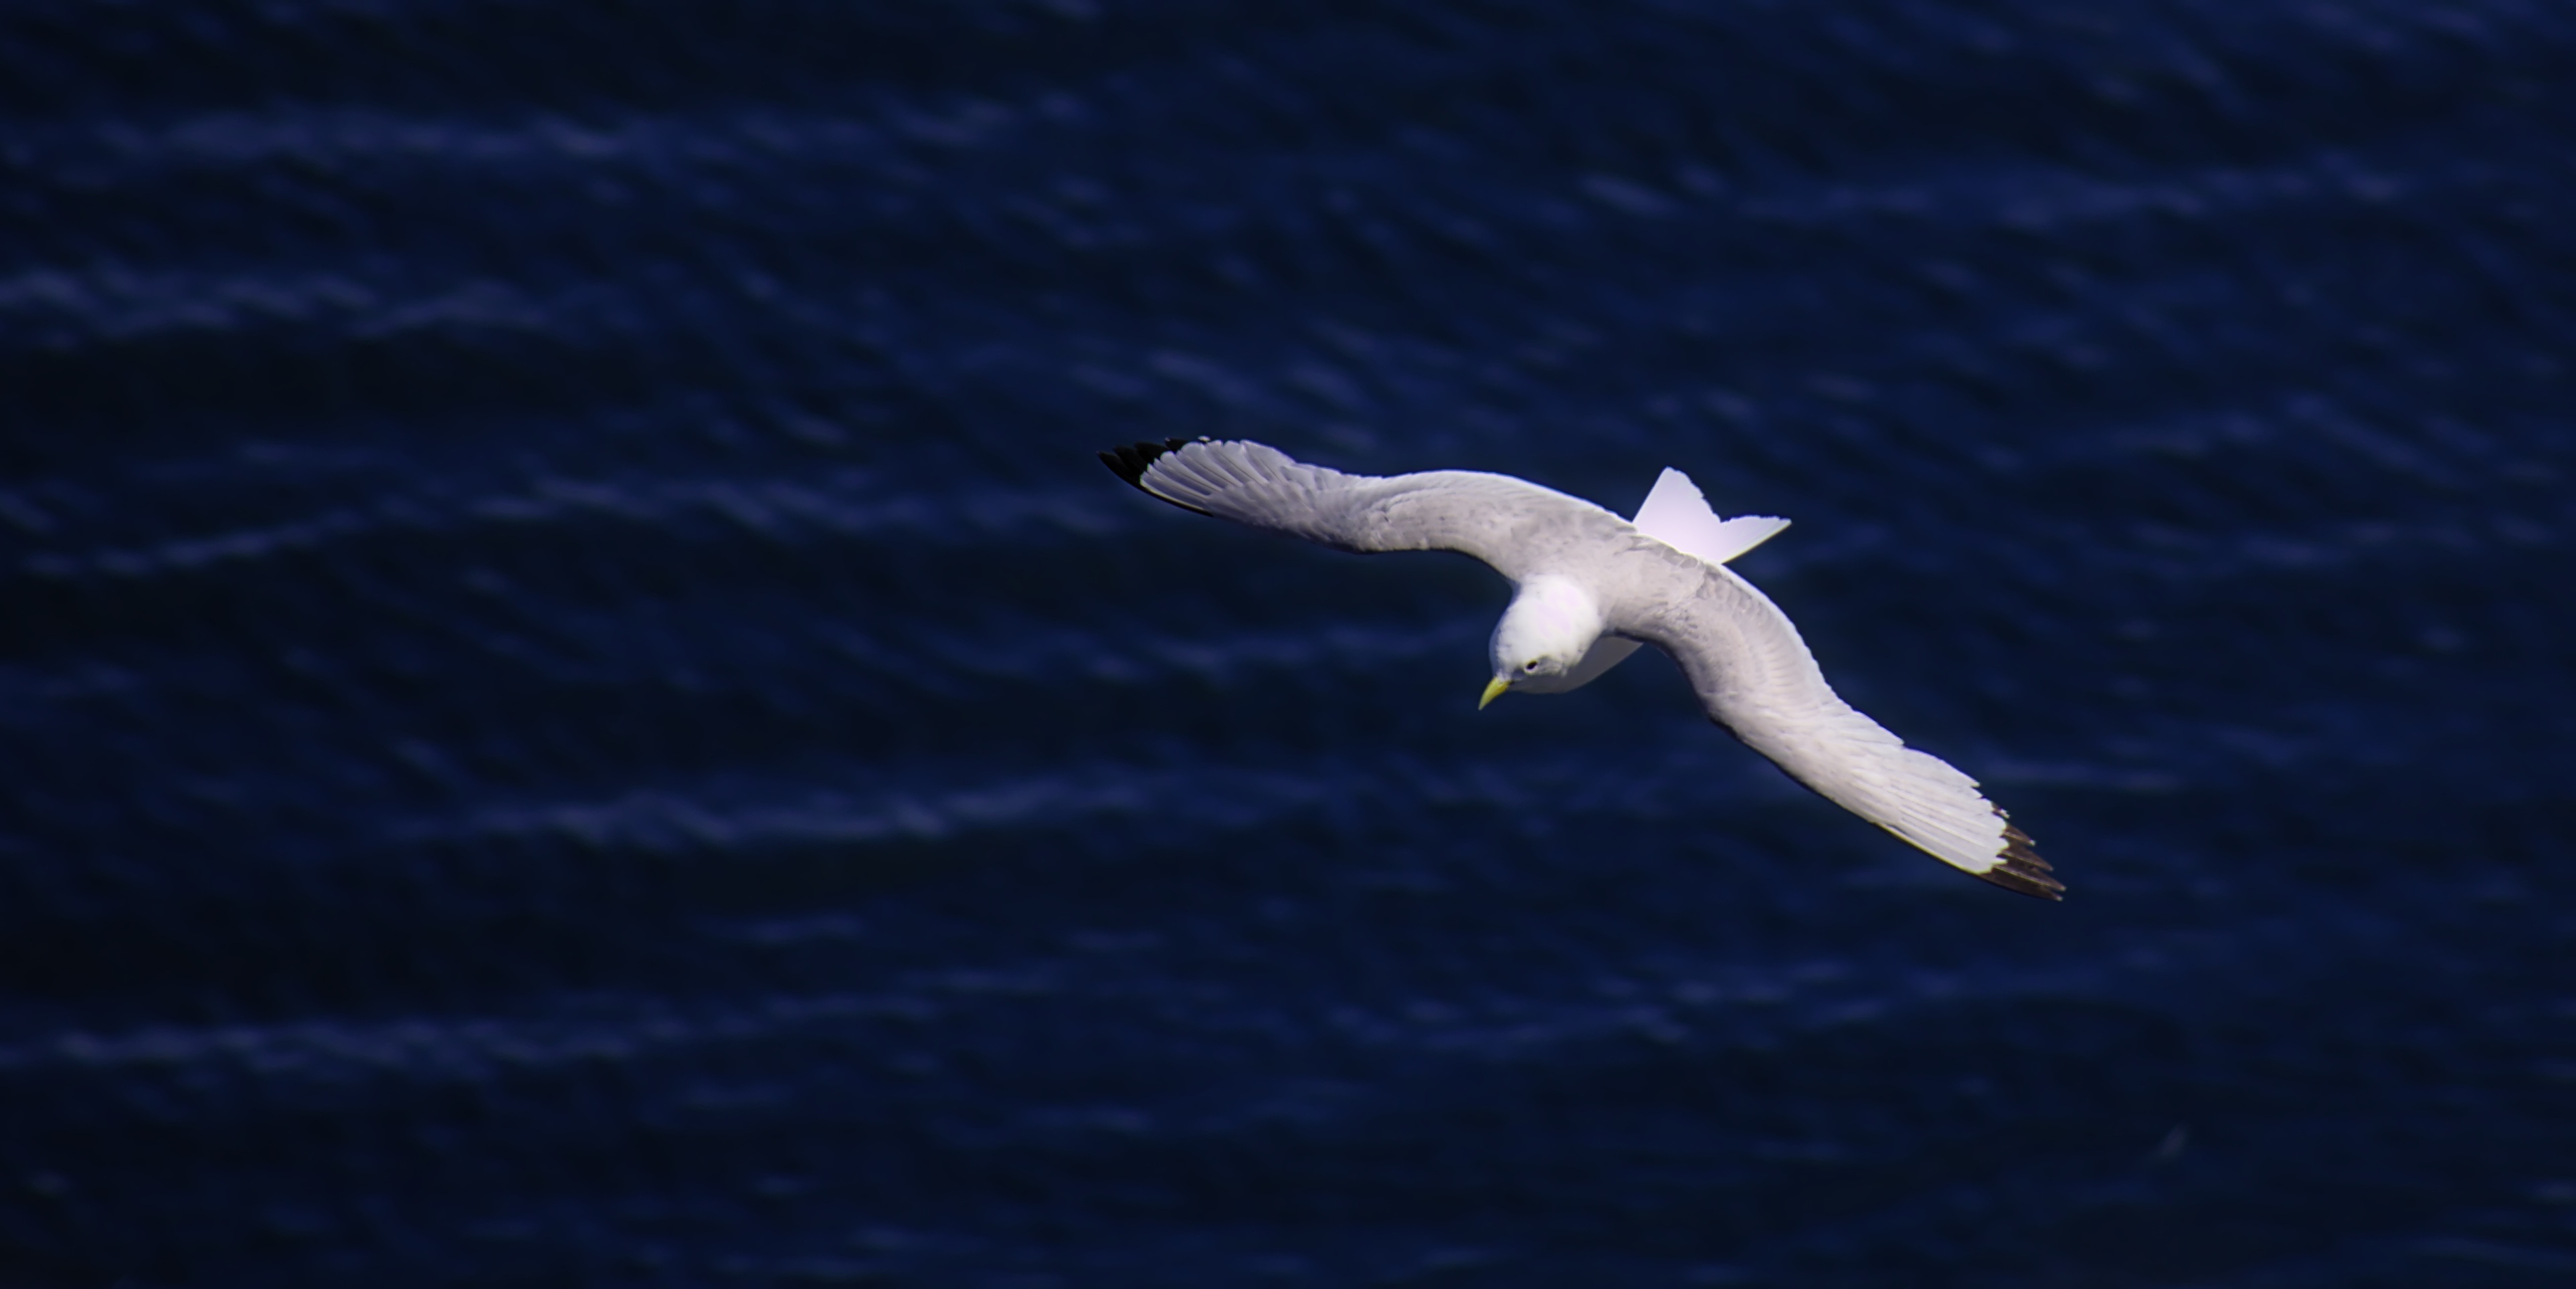
sea, nature, bird, wing, seabird, flying, seagull, gull, beak, vertebrate, albatross, charadriiformes